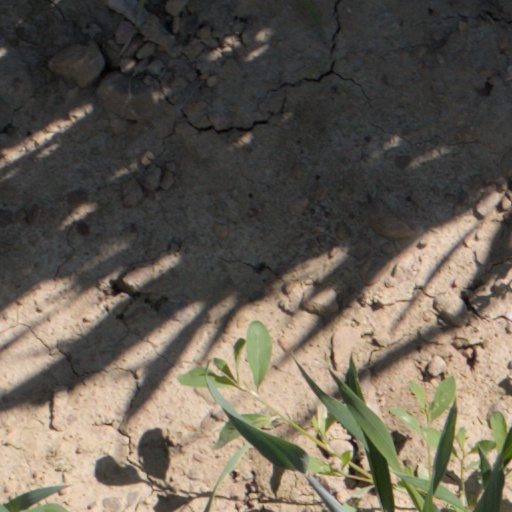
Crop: wheat